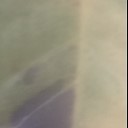
Label: Leaf_rust